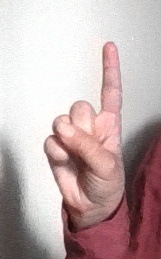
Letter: bb